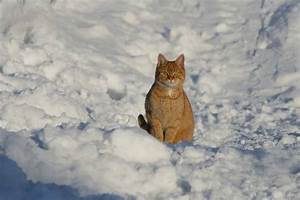
Label: cat